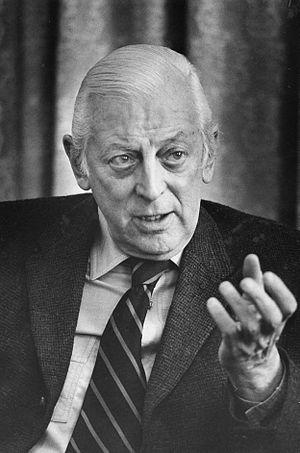
Alfred Alistair Cooke, né le 20 novembre 1908 à Salford et mort le 30 mars 2004 à New York, est un journaliste britannique et américain. Il est notamment connu pour avoir présenté Letter from America, une émission de radio, sur la période la plus longue jamais recensée, du 24 mars 1946 au mois précédent sa mort, le 20 février 2004.